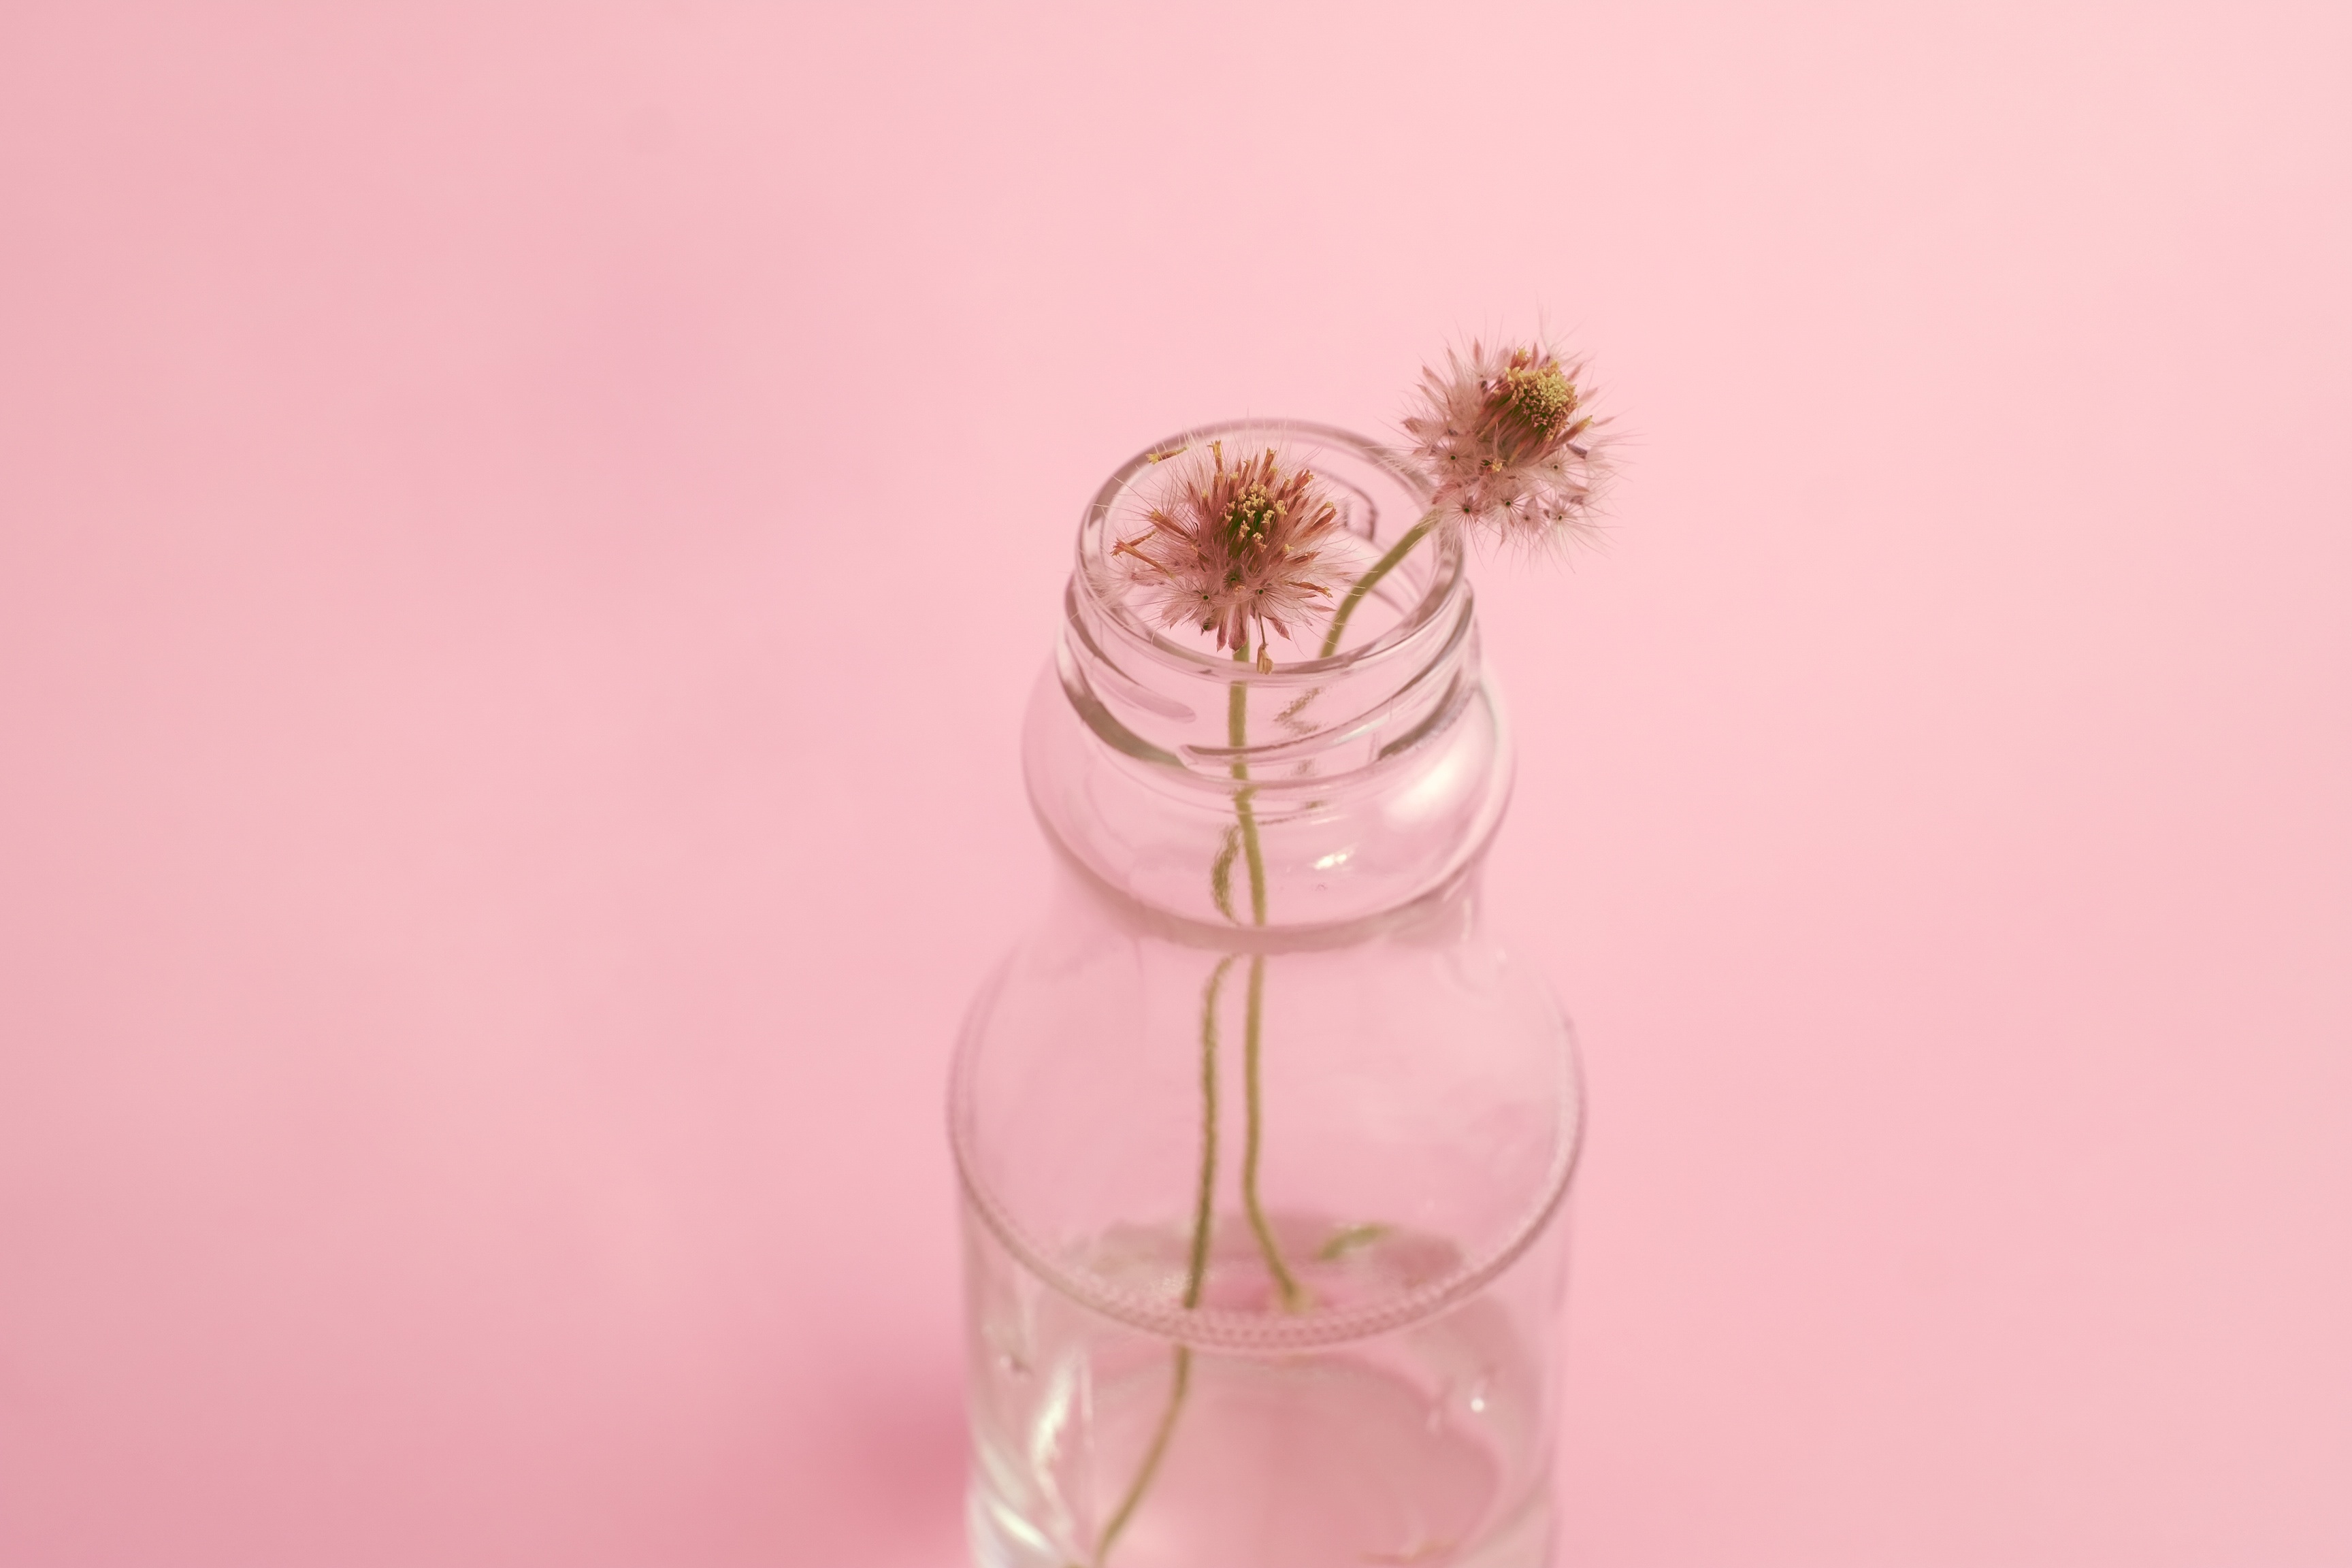
hand, flower, petal, glass, vase, bottle, pink, lighting, flowers, glass bottle, dandelions, drinkware